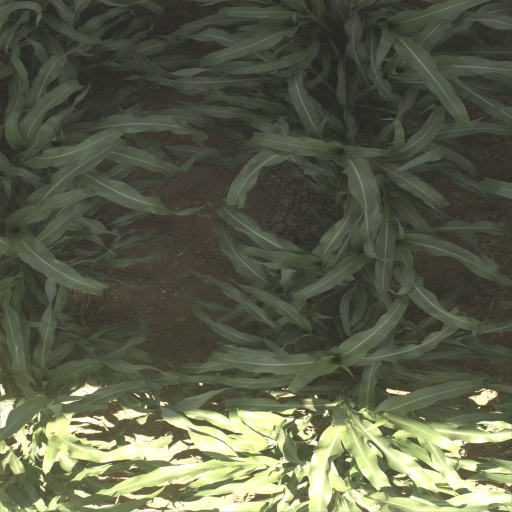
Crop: sorghum